Airlift

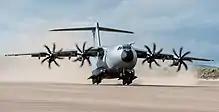
The Airbus A400M Atlas performs tactical as well as strategic airlift.

Strategic airlift is the use of military transport aircraft to transport vehicles, materiel, weaponry, or personnel over long distances. Typically, this involves airlifting the required items between two airbases that are not in the same vicinity. This allows commanders to bring items into a combat theater from a point on the other side of the planet, if necessary. Aircraft which perform this role are considered strategic airlifters. This contrasts with tactical airlifters, such as the C-130 Hercules and Transall C-160, which can normally only move supplies within a given theater of operations.